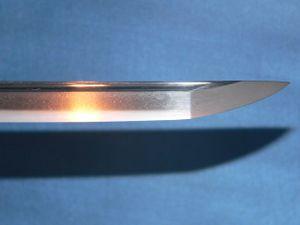
Lame de tachi, école de Bizen, signée ""Tachimei, Bizen no Kuni Osafune Yoshi...""
Afin d'apprécier la lame d'un sabre japonais, l'amateur doit regarder certaines de ses caractéristiques en essayant d'en omettre le moins possible. Ces indications peuvent lui permettre de retrouver certaines informations sur le forgeron.
Le katana est un sabre de plus de 60 cm. Par extension, le terme katana sert souvent à désigner l'ensemble des sabres japonais.